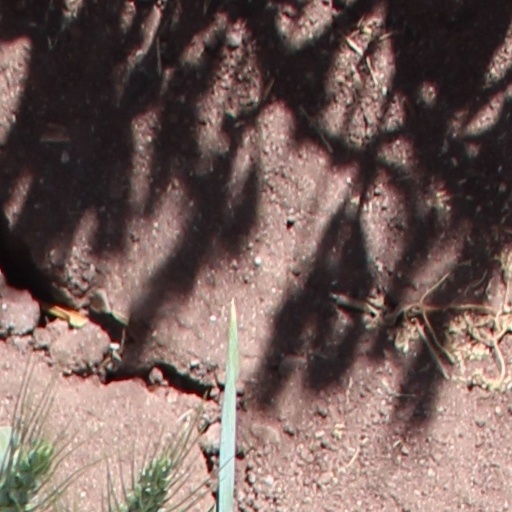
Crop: wheat